Fursuit

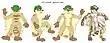
A fursona reference sheet used as part of the design and build process for constructing a fursuit

Fursuits are custom-made anthropomorphic animal costumes owned and worn by cosplayers and members of the furry fandom, commonly known as "furries"; a furry who wears a fursuit is called a fursuiter. The term is believed to have been coined in 1993 by Robert King. Unlike mascot suits, which are usually affiliated with a team or organization, fursuits represent an original character created by their wearer, and are often better-fitting and more intricately crafted, with features such as a moving jaw. Fursuits are made in a wide range of styles, from cartoonish to highly realistic.